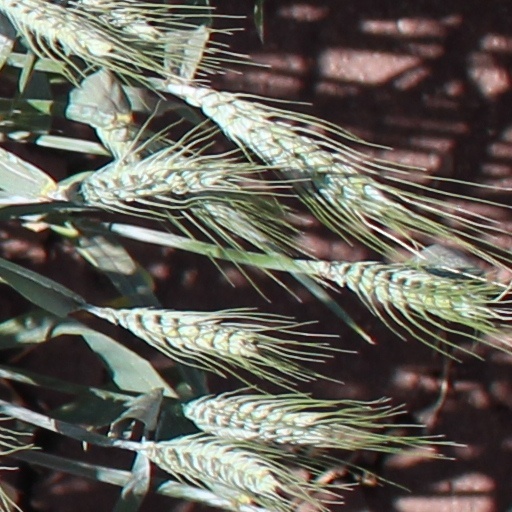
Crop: wheat